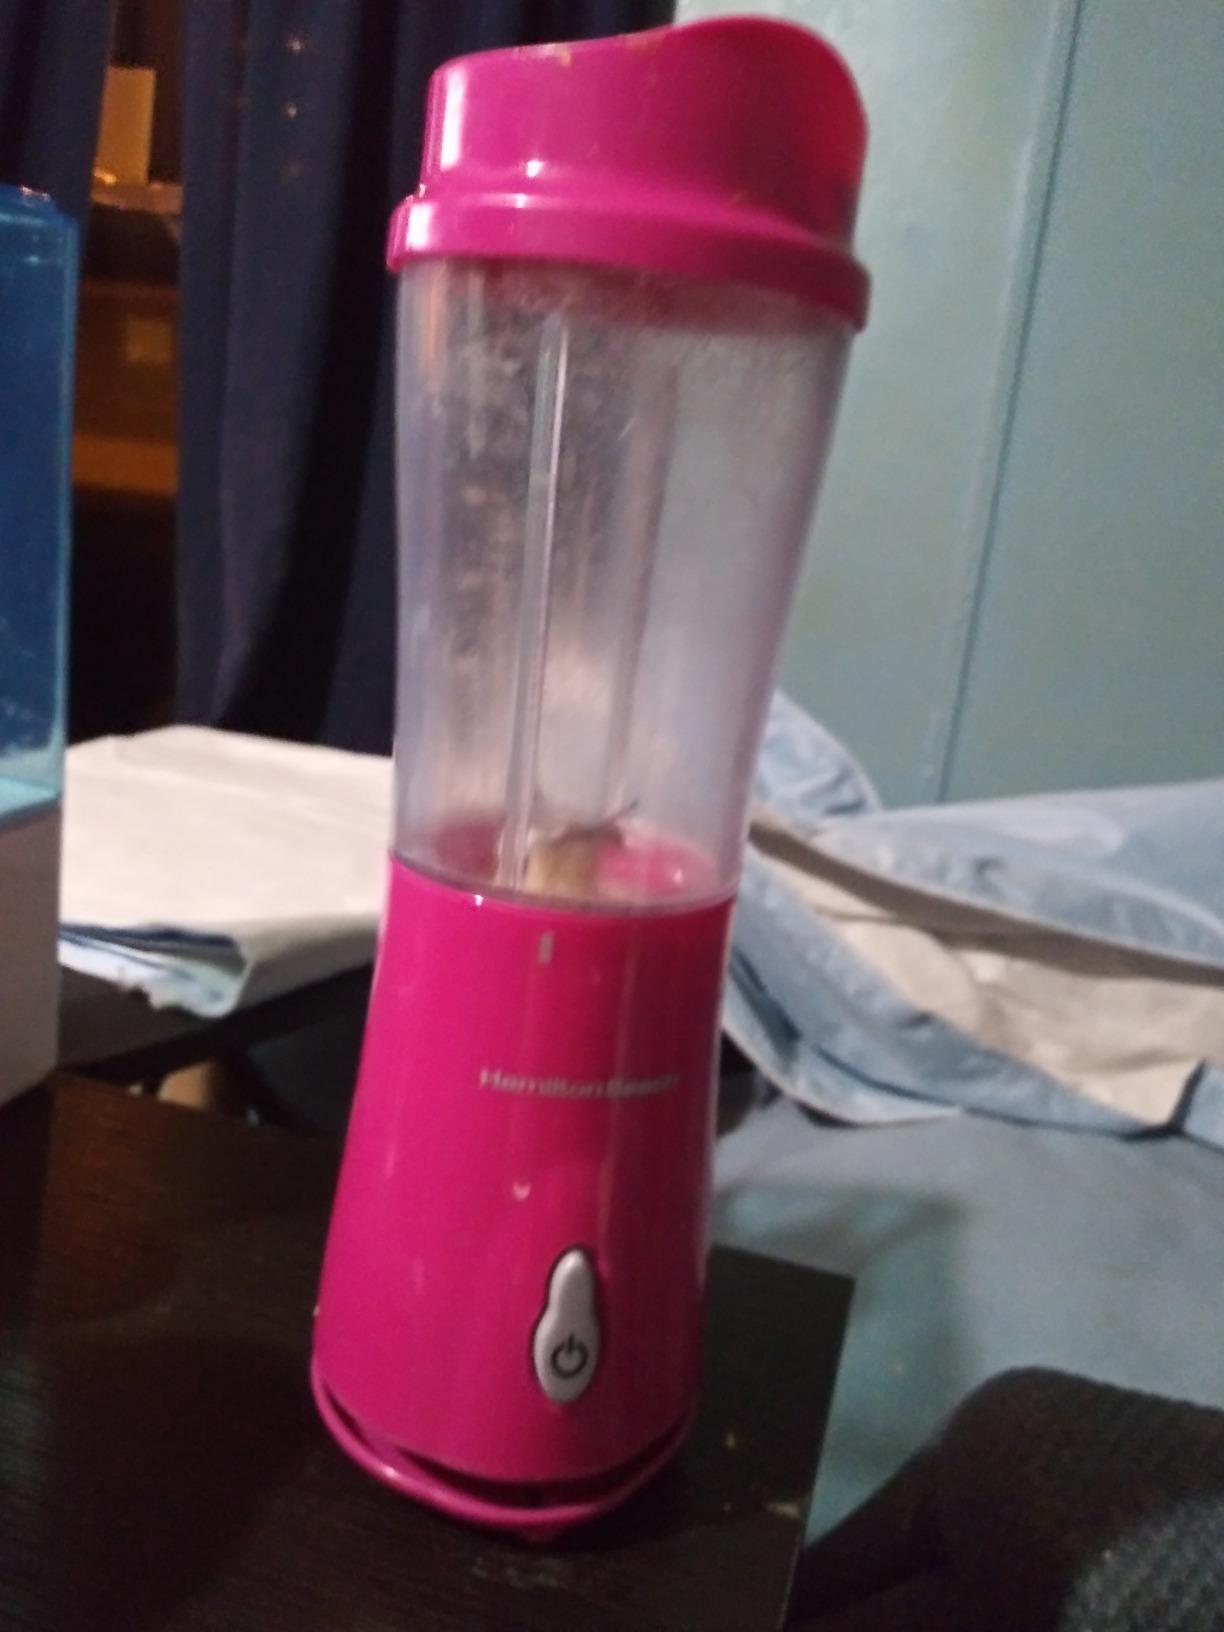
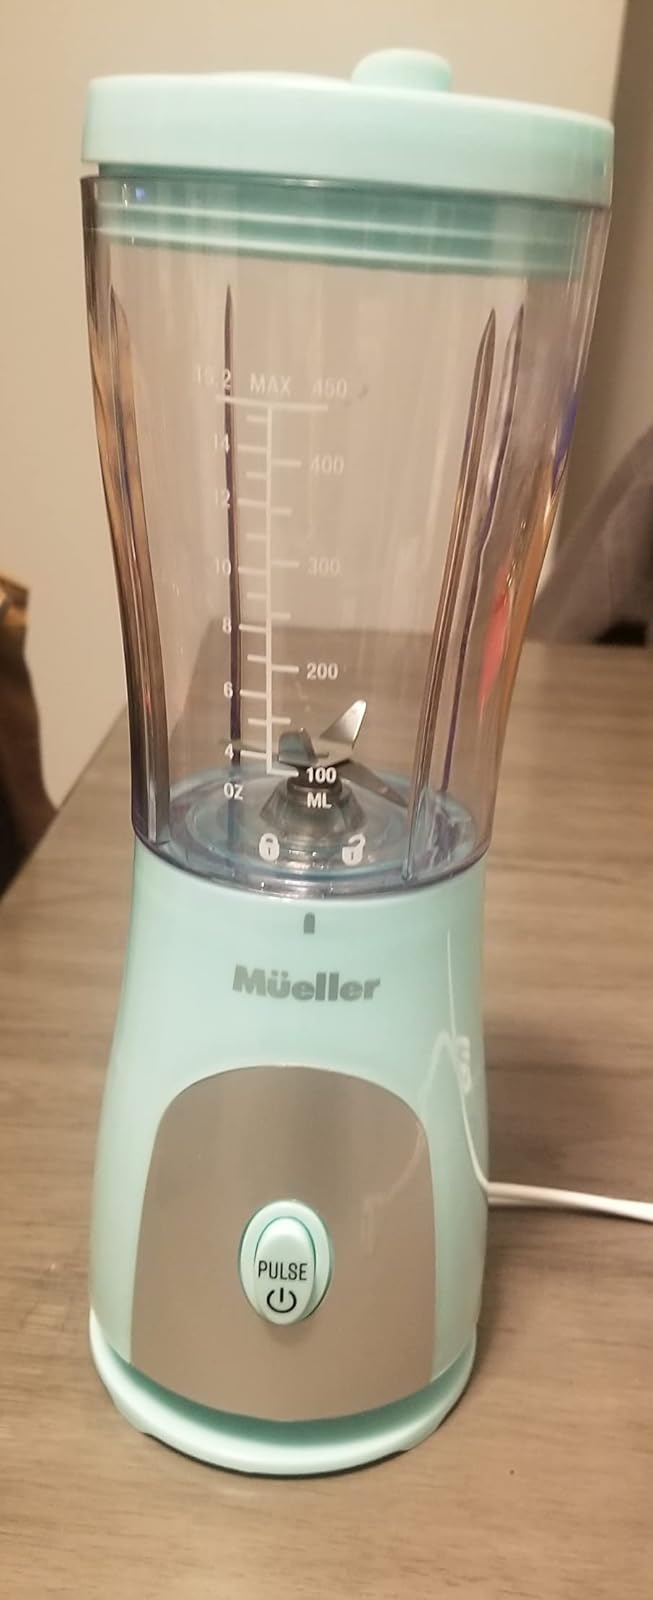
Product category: items_blender
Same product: no